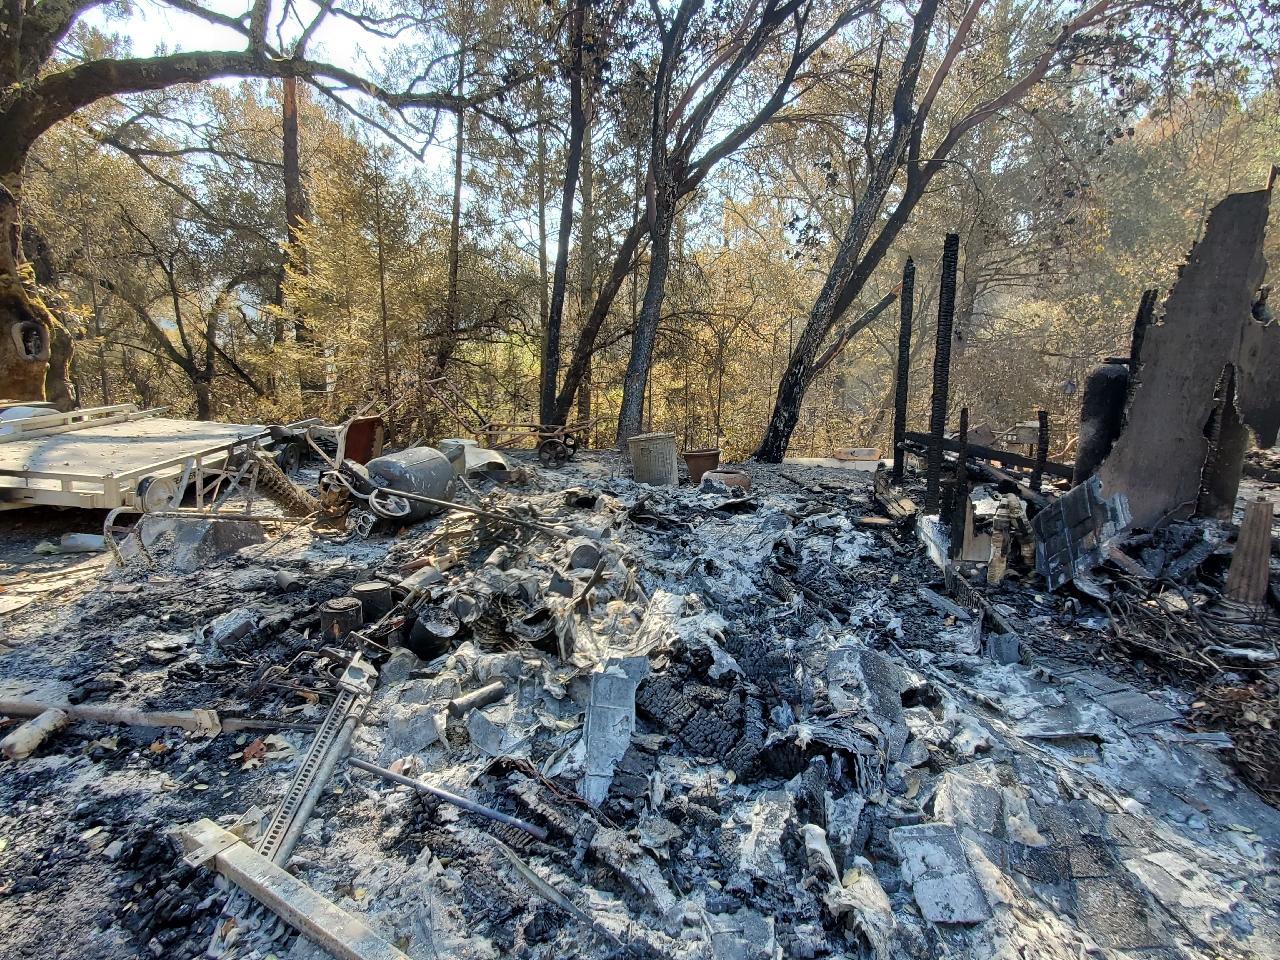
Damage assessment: destroyed